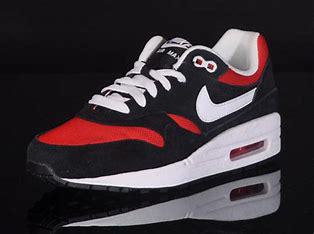
Brand: Nike
Model: Air Max 1 G